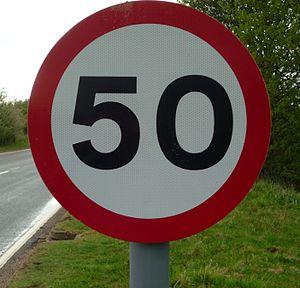
Le mille par heure, symbole mph désigne une unité anglo-saxonne de vitesse, le mille international par heure. Elle est encore utilisée comme unité de mesure de la vitesse sur route dans certains pays, comme les États-Unis ou le Royaume-Uni.